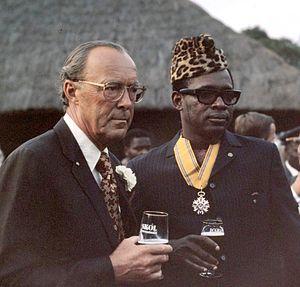
Mobutu Sese Seko Kuku Ngbendu wa Za Banga, couramment abrégé en Mobutu Sese Seko, né Joseph-Désiré Mobutu le 14 octobre 1930 à Lisala, au Congo belge, et mort d'un cancer de la prostate le 7 septembre 1997 à Rabat, au Maroc, est un homme d'État, militaire et dictateur kino-zaïrois, ayant gouverné la République démocratique du Congo de 1965 à 1997. Durant sa présidence, le Congo-Kinshasa fut rebaptisé Zaïre.